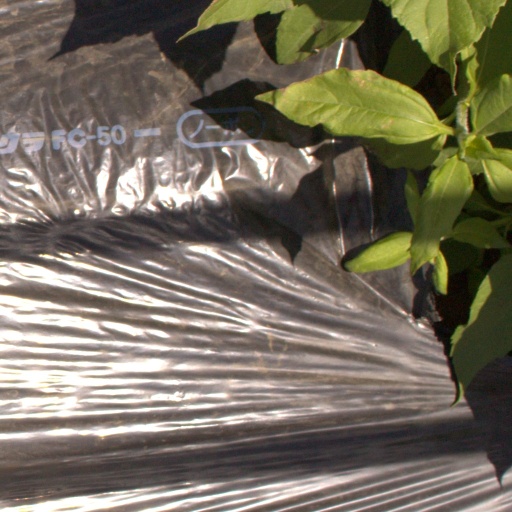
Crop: Jerusalem artichoke